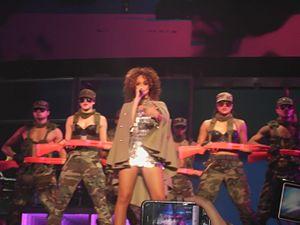
Robyn Rihanna Fenty, dite Rihanna, née le 20 février 1988 à Saint Michael, est une chanteuse, parolière, actrice, styliste et femme d'affaires barbadienne.